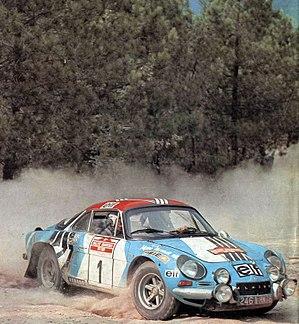
Le Rallye Sanremo 1973, disputé du 10 au 13 octobre 1973, est la dixième manche du championnat du monde des rallyes 1973, inauguré cette même année.